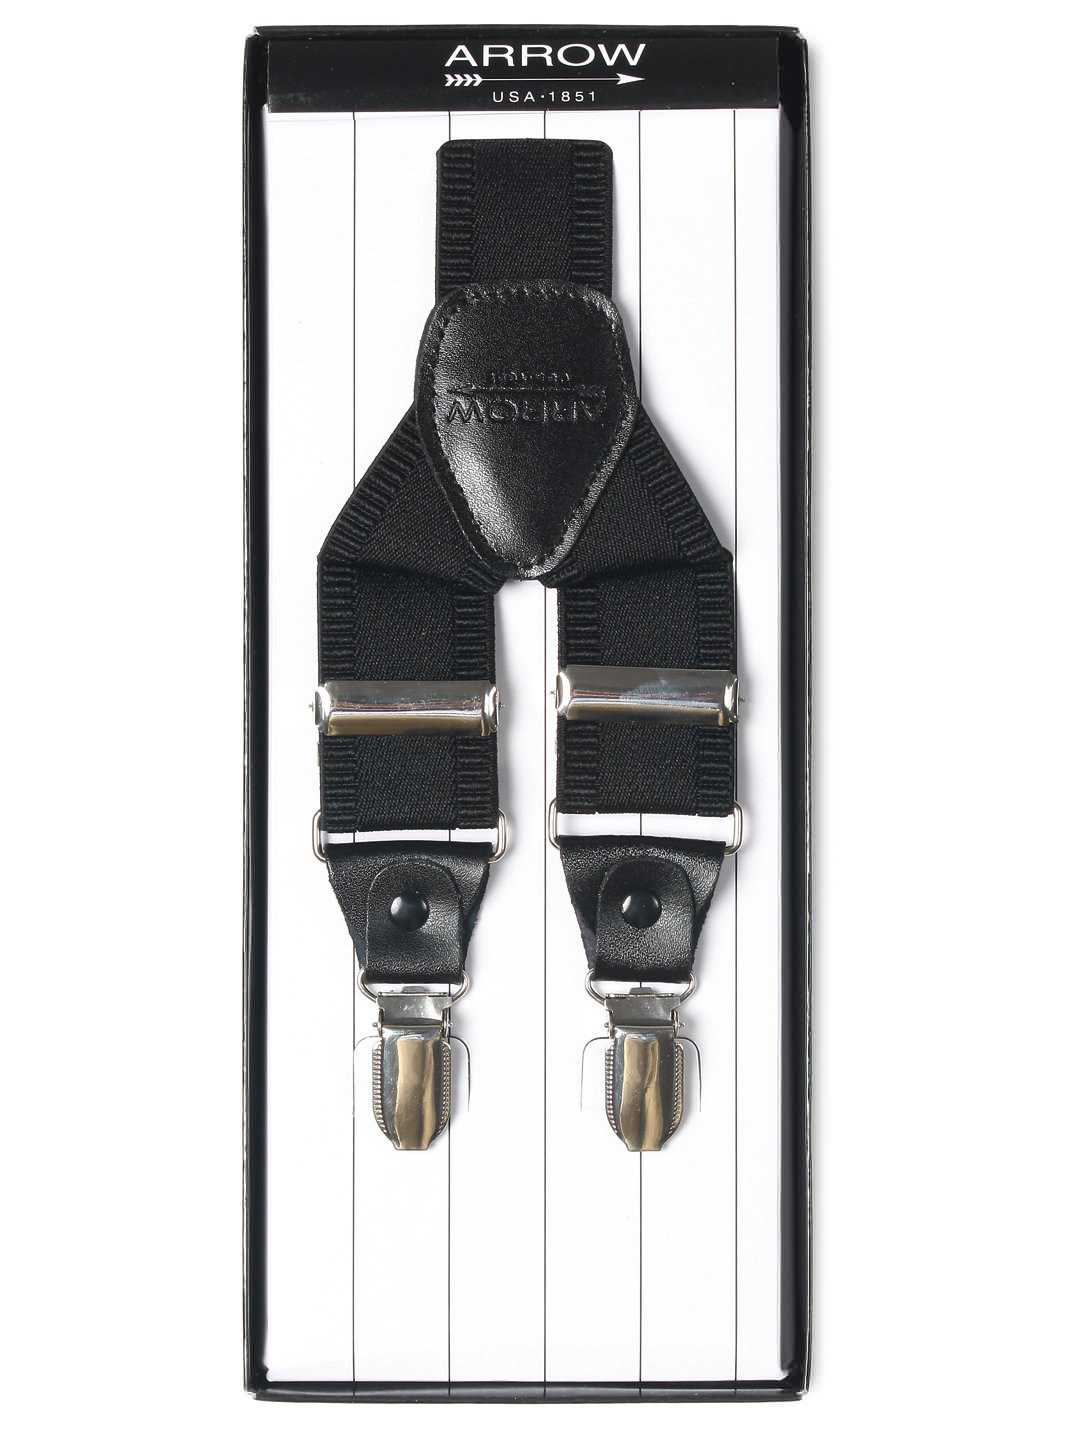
Arrow Men Black Suspenders
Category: Apparel / Topwear / Suspenders
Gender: Men
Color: Black
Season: Summer 2012
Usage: Formal